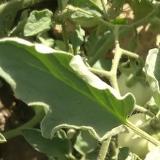
Crop: Tomato
Condition: virosis-d